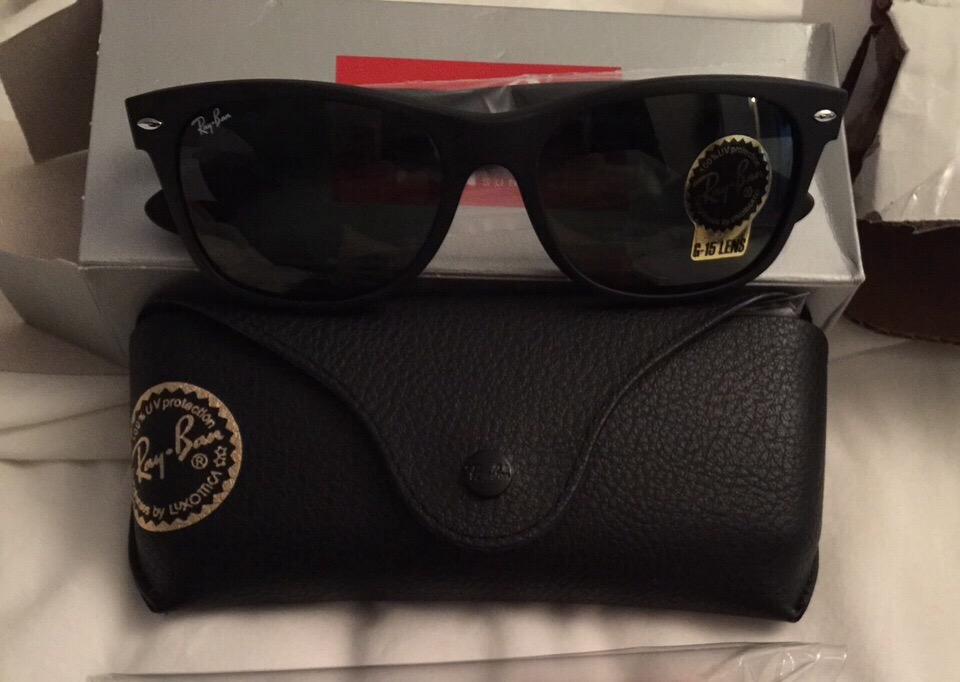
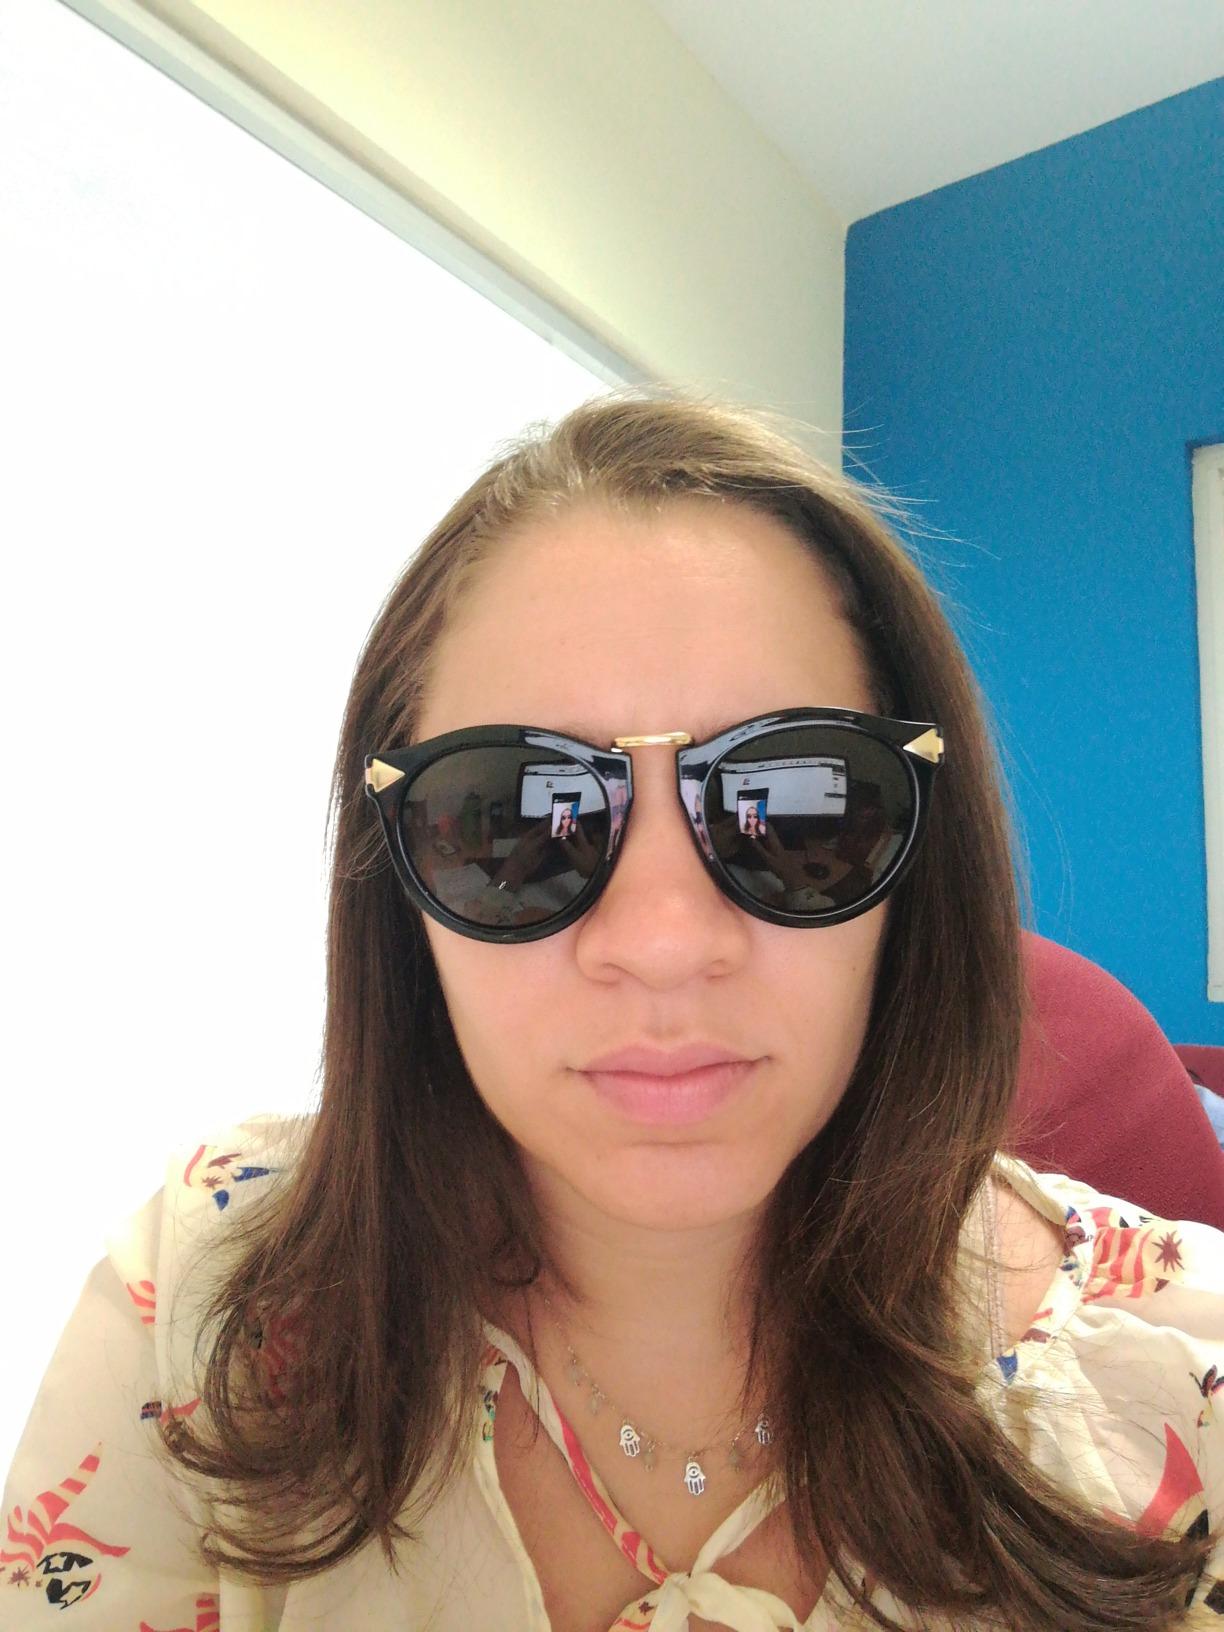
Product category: accessories_sunglasses
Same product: no